Kemba Nelson

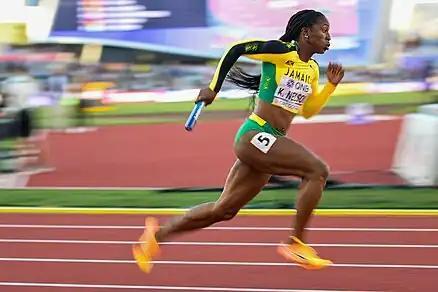
Kemba Nelson at the 2022 World Athletics Championships

Kemba Nelson (born 23 February 2000) is a Jamaican sprinter competing for the Oregon Ducks in American collegiate track and field. She is the collegiate record holder in the women's 60 metres with a time of 7.05 seconds, which she set when winning the final at the NCAA Division I Indoor Championships in March 2021.